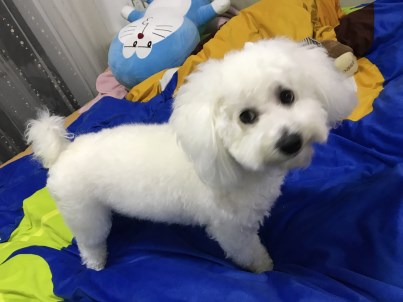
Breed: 3083-n000117-Bichon_Frise